St Nicholas Church, Leeds

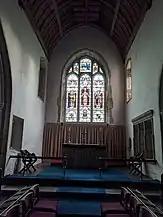
Chancel

Internally, the three-bay arcades on each side of the nave are 15th-century and are divided by hollow-chamfered octagonal columns with moulded capitals and bases. The arch dividing the nave from the chancel is 15th-century, as are the arched openings between each of the aisles and corresponding chancel chapels – the north aisle arch has round columns and those to the south aisle arch are semi-octagonal. The wall to the chancel contains squints on each side. The structure of the nave roof has crown posts and tie beams. The roof of the chancel is barrel vaulted with moulded bosses.